Laurie Metcalf on screen and stage

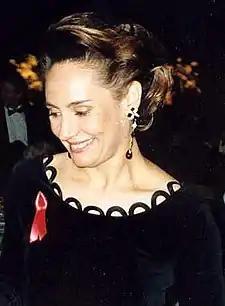
Laurie Metcalf at the 44th Primetime Emmy Awards

Laurie Metcalf is an American actress known for her performances on stage and screen. She started her career on the stage at the Steppenwolf Theater Company in Chicago acting in several productions in the late 1970s. She made her screen debut in an uncredited role in the Robert Altman film "A Wedding" (1978). She served as a cast member on the NBC sketch series "Saturday Night Live" for one episode in 1981. Her early film roles include in the comedy drama "Desperately Seeking Susan" (1985), the comedy "Uncle Buck" (1989), and the political thriller epic "JFK" (1991). She gained her breakout role playing Jackie Harris in the ABC sitcom "Roseanne" (1988–1997) earning three consecutive Primetime Emmy Awards for Outstanding Supporting Actress in a Comedy Series. Metcalf returned to the role in the continuation series "The Conners" (2018–2025).